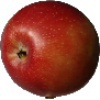
Label: braeburn_apple